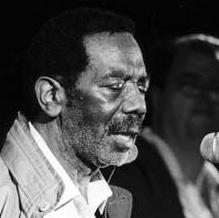
Age: 78